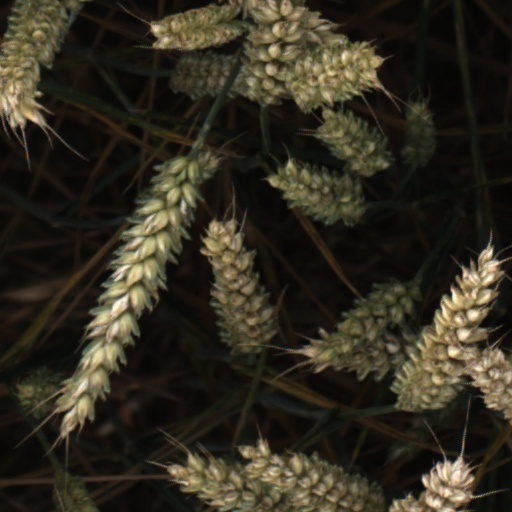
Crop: wheat